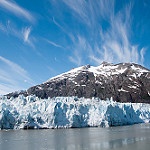
Label: glacier